Coldplay

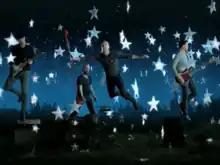
Target commercial where Coldplay promoted "Ghost Stories" (2014)

Around the same period, Martin started to wear buttons from Love Button Global Movement, which became his signature accessory. The organization is focused on transforming the world through individual and collaborative "acts of kindness". Clothes made for "A Head Full of Dreams" (2015) then included details based on tie-dye and kaleidoscope visuals reminiscent of the 1970s decade. Berryman's jacket and shirts worn by Buckland and Champion also had the flower of life as a reference to the album cover, while Martin drew media attention for using custom-made Air Jordans. Additionally, instruments were decorated with stickers, some of which featured the names of the band's children. In 2016, Fenton stated Coldplay's pieces are typically sourced from Rag & Bone and Levi's. Three years later, a photograph of Buckland's great-grandfather spawned the old-fashioned imagery of "Everyday Life" (2019), characterised as "a sepia-tinged 1919 jazz band". Nods to the Arab world were prominently made as well. To promote "Music of the Spheres" (2021), they incorporated a "cosmic" edge to all items and photoshoots. Wardrobe was provided by fashion label Applied Art Forms, which Berryman designed in the previous year. Each member chose the basic pieces by themselves, later modifying them with embroidery or patches.